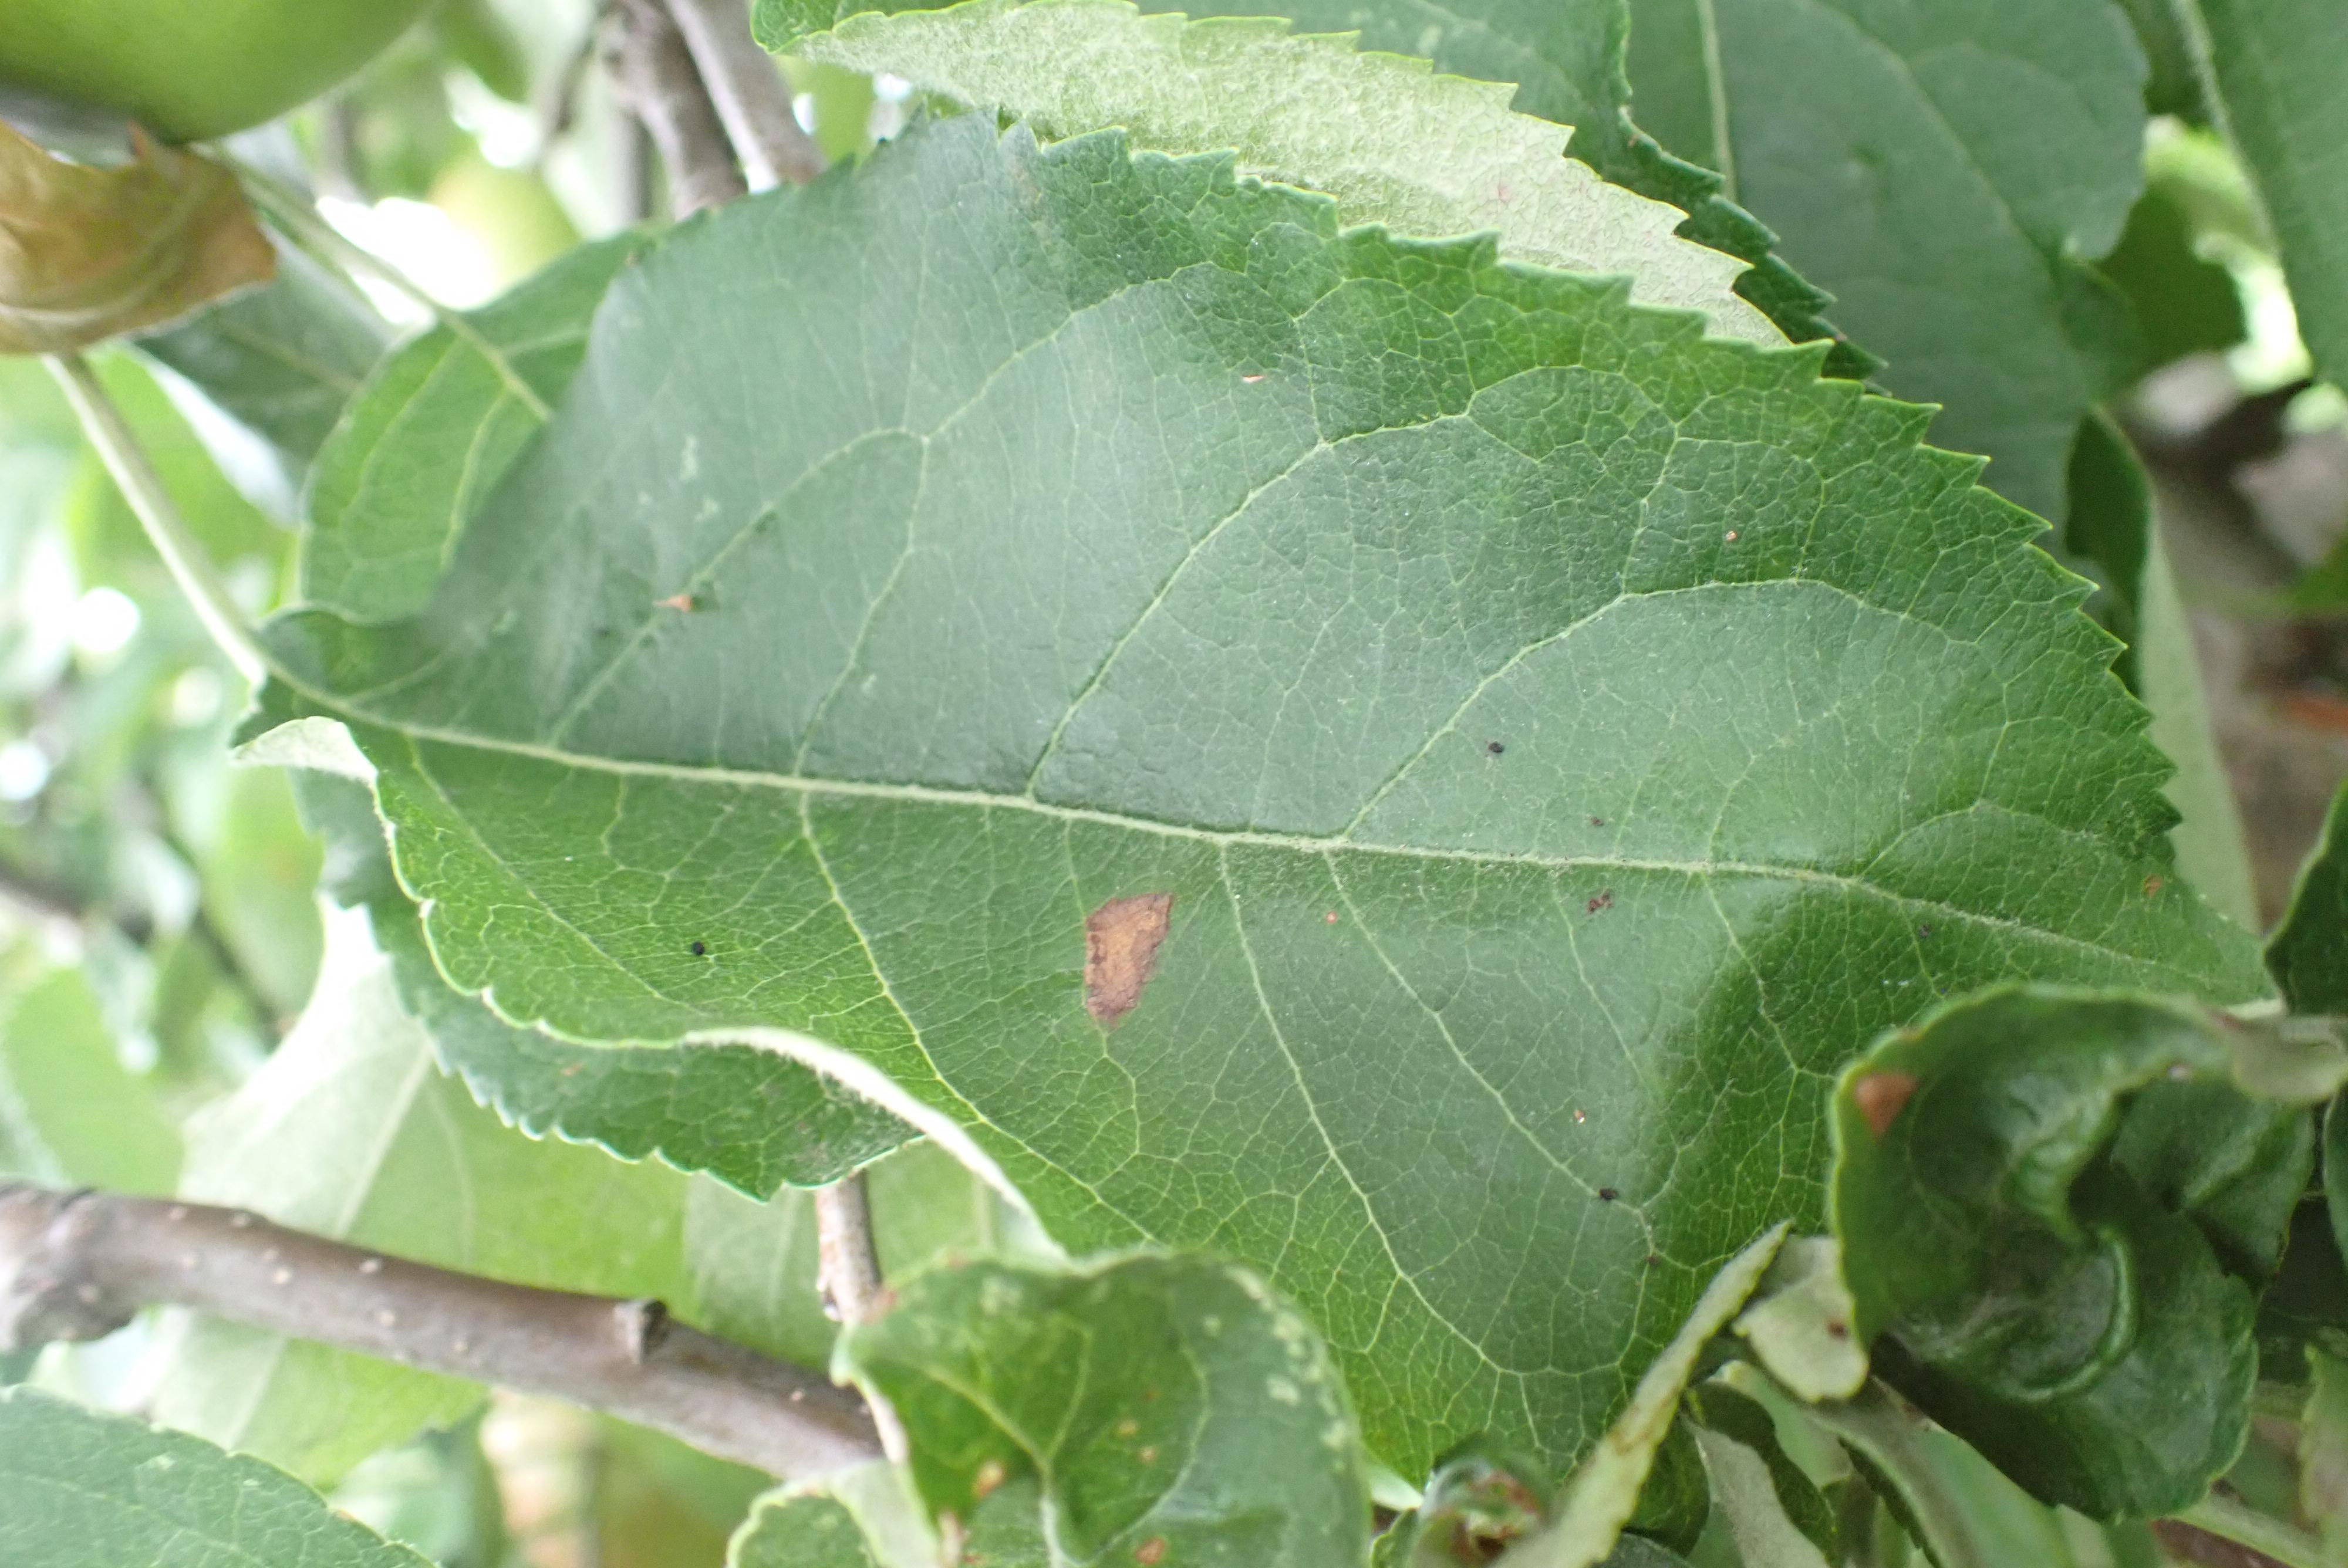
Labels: frog_eye_leaf_spot